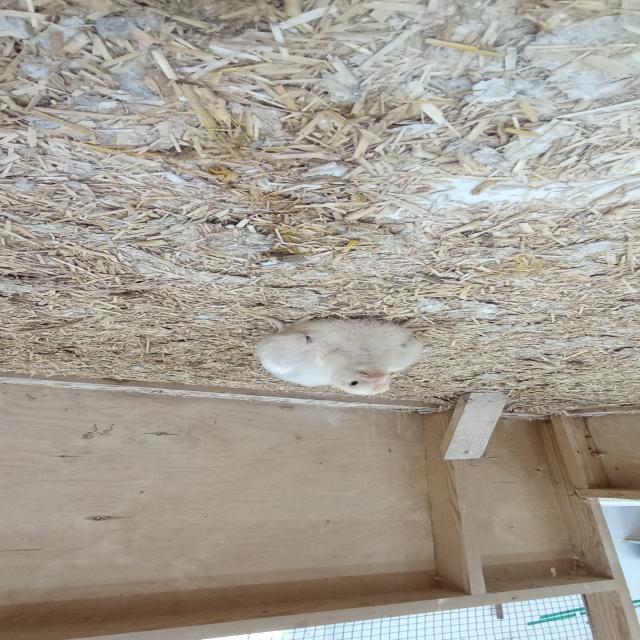
Weight: 534 g